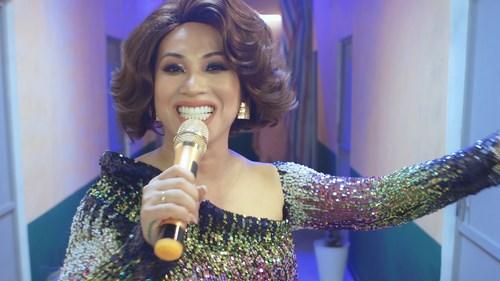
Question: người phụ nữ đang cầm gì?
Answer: người phụ nữ đang cầm chiếc micro